Mark Kolozsvary

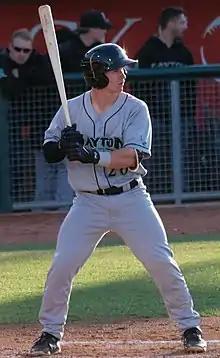
Kolozsvary with the Dayton Dragons in 2018

Mark Daniel Kolozsvary (born September 4, 1995) is an American professional baseball catcher in the Boston Red Sox organization. He has previously played in Major League Baseball (MLB) for the Cincinnati Reds and Baltimore Orioles. He was drafted by the Reds in the seventh round of the 2017 MLB draft.